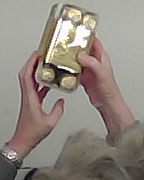
Product: rocher_chocolate